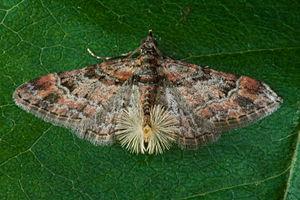
L’olivier est un arbre fruitier qui produit les olives, un fruit consommé sous diverses formes et dont on extrait une des principales huiles alimentaires, l'huile d'olive. C'est la variété, domestiquée depuis plusieurs millénaires et cultivée principalement dans les régions de climat méditerranéen, de l'une des sous-espèces de Olea europaea, une espèce d'arbres et d'arbustes de la famille des Oléacées.
Gymnoscelis rufifasciata, la Fausse eupithécie ou Phalène de l'olivier, est une espèce de lépidoptères de la famille des Geometridae.